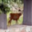
Label: deer